Second French intervention in Mexico

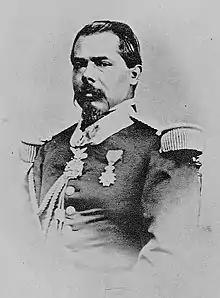
Col. Ramón Méndez, the most infamous executor of the "Black Decree"

The Imperialists now focused on capturing the north, with Mejía campaigning along the northern Gulf Coast, supported by Charles-Louis Du Pin's anti-guerrilla corps at Tampico and brigade at San Luis Potosí. Castagny supported the rear, and the entire operation was headquartered at Querétaro.